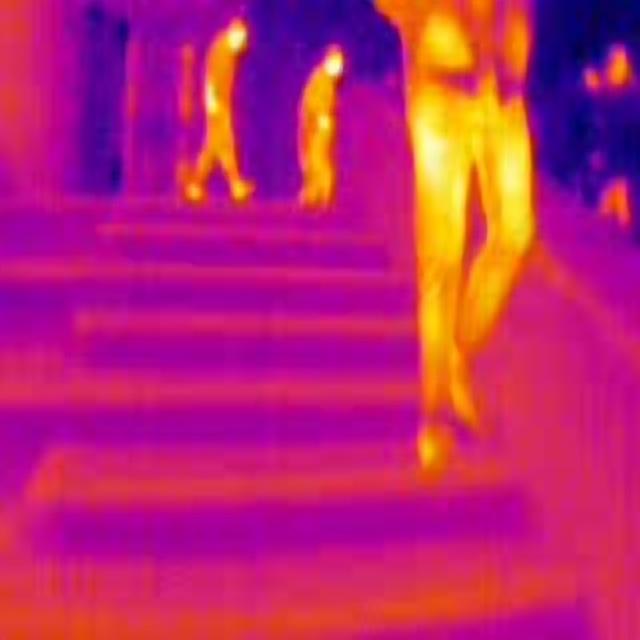
Detected objects:
label: person
label: person
label: person
label: person